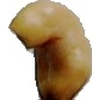
Label: caju_seed